Indo-Pakistani war of 1971

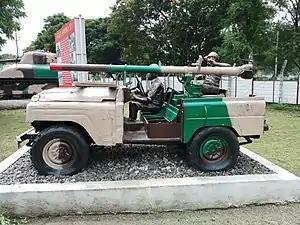
105 mm Jonga-mounted RCL gun which destroyed most of the tanks during the Battle of Longewala

As the Indian Army tightened its grip in East Pakistan, the IAF continued with its attacks against Pakistan as the campaign developed into a series of daylight anti-airfield, anti-radar, and close-support attacks by fighter jets, with night attacks against airfields and strategic targets by Canberras and An-12s, while Pakistan responded with similar night attacks with its B-57s and C-130s.